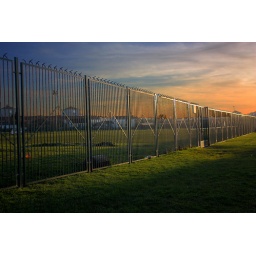
The boy in the striped pyjamas